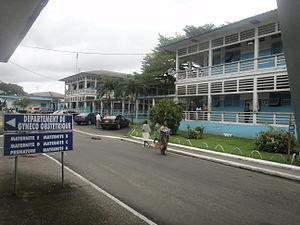
Hôpital Laquintinie This is a photo of a monument in Cameroon identified by the ID LT02
Douala I est une commune d'arrondissement de la communauté urbaine de Douala, département du Wouri dans la région du Littoral au sud du Cameroun. La mairie a pour siège le quartier Bonanjo.
Le Cameroun a dû faire face ces dernières décennies à deux graves crises en matière de santé, qui perdurent encore : il s'agit du paludisme et du sida.
L'hôpital Laquintinie, situé dans le quartier Akwa à Douala, est fondé en 1931, sous l’administration française.